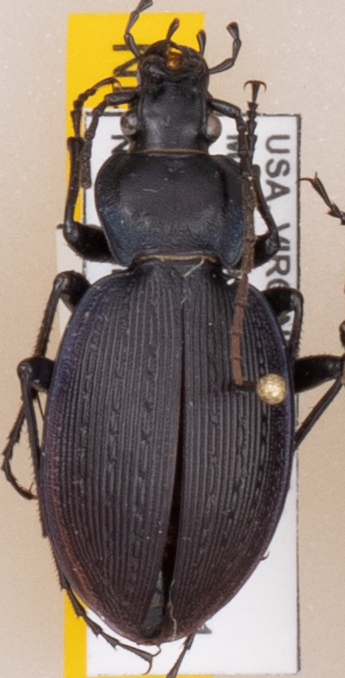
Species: Carabus goryi
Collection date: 2021-06-01
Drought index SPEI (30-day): -1.85
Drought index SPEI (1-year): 0.678
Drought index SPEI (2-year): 1.45